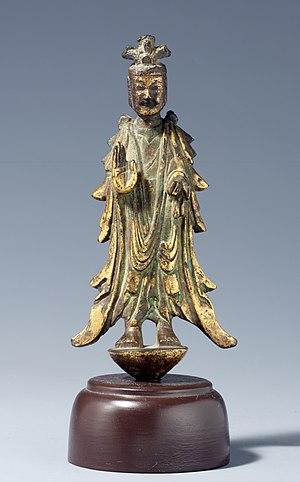
Bodhisattva debout. Bronze doré, H. 15,1 cm. Époque des Trois Royaumes, deuxième moitié du 6e siècle. Musée national de Corée. Les retombées du vêtement se répartissent symétriquement en une série de plis aux angles aigus, perpétuant, bien après sa disparition, le style graphique en usage lors de la dernière phase d'aménagement des cavernes de Yungang et du creusement des grottes de Longmen.
Les Trois royaumes, Samguk, de Corée, désignent les royaumes de Koguryo [Goguryeo], Baekje et Silla, dans la péninsule coréenne et en Mandchourie. En conséquence, la période des Trois Royaumes de Corée, du Iᵉʳ siècle av. notre ère au VIIᵉ siècle de notre ère, les vit s'affronter entre eux. Puis Silla resta seul jusqu'en 935.
L'art coréen recouvre l'ensemble des arts pratiqués sur le territoire de la Corée depuis la Préhistoire, et à l'époque contemporaine cela concerne aussi l'importante diaspora coréenne, résidant plus ou moins temporairement hors de Corée.